Singapore-on-Thames

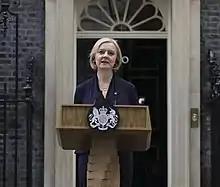
Truss announcing her resignation

Truss resigned on 20 October, forty-five days after taking office, the shortest tenure of any British prime minister. The demise of her government was seen by many as a rejection, and perhaps the end, of the Singapore-on-Thames vision. "I'm pretty distraught about it", said Mark Littlewood, director of the Institute of Economic Affairs, a libertarian think tank. Nigel Farage, a former investment banker who had led UKIP to its mid-2010s successes, agreed that "the hope was that the Kwarteng budget was going to mark a very significant moment ... That now appears to be dead. And I would have thought dead for a very, very long time. The people in the Conservative Party that I talk to, who think on my wavelength ... have pretty much given up." Libertarians faulted Truss and Kwarteng for many things: not explaining their plans well enough, introducing the tax cuts in the wrong order, not balancing them with spending cuts, and not showing proof they could work.